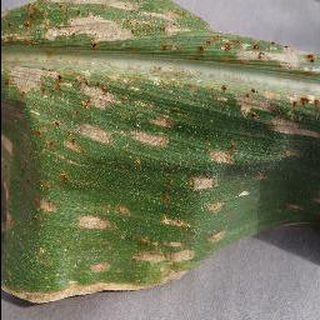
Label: corn_cercospora_leaf_spot